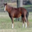
Label: horse